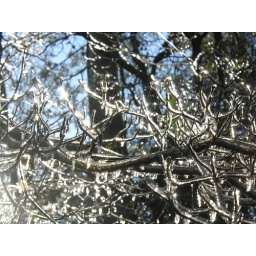
A pink dogwood tree with a heavy coating of ice late in the day with the sun behind it.